Elizabeth Colwell

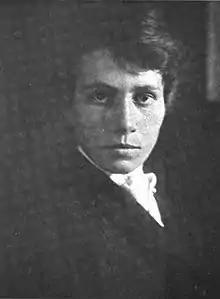
A 1913 portrait of Elizabeth Colwell

Martha Elizabeth Colwell (May 24, 1881 – October 18, 1961 ) was an American printmaker, typographer, and writer.